Question: Where is the picture taken?
Tambaya: Ina aka ɗauki hoton?
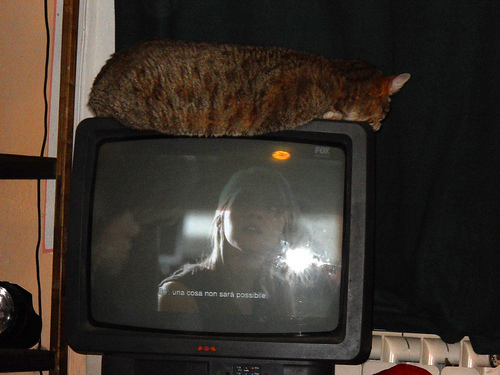
Answer: On top of a television.
Amsa: Akan talabijin.